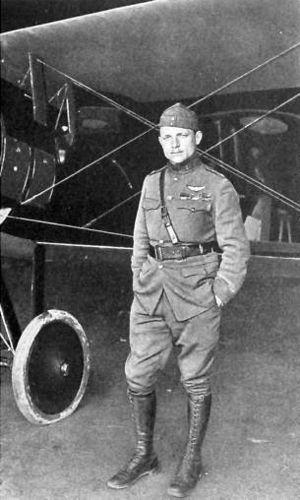
Le sujet de cet article est la liste des as de l'aviation de la Première Guerre mondiale. Pour les autres conflits, se référer à la liste d'as de l'aviation.